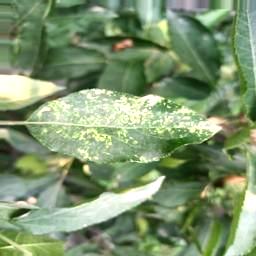
Label: Apple_Mosaic